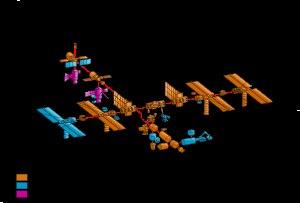
Le tableau suivant donne la chronologie d'assemblage des principaux composants de la Station spatiale internationale. Les composants en gras indiquent les éléments déjà en place sur la station. Les composants futurs proviennent de la liste de la NASA Assembly Sequence Revision H. Les dates sont correctes au 25 février 2011.